Charlestown, Indiana

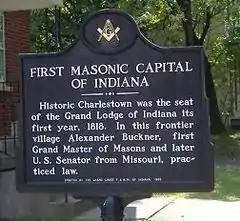
Marker denoting first Grand Lodge in Indiana

Charlestown was established in 1808, named after one of its surveyors, Charles Beggs, upon , of which was designated for a town square. It was established one mile (1.6 km) northeast of Springville, and was responsible for Springville's demise.